De Redin towers

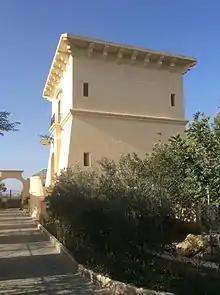
Falkun Tower

Another structure whose design was also similar to the De Redin towers was the Falkun Tower, located at the Montekristo Estates in Ħal Farruġ, limits of Siġġiewi. This tower, along with other parts of Montekristo Estates, was constructed illegally without the necessary permits. It was supposed to have been demolished in November 2013, but the courts stopped the planning authority MEPA from carrying out the demolition. Since the failed attempt at demolishing the tower and the other illegal structures, new roofing works were carried out on the tower, while more illegal structures were constructed elsewhere in Montekristo Estates. The tower began to be dismantled according to MEPA orders in April 2016. Another tower was built in 2016 in Gozo as a rural structure, similar to the coastal towers but located inland.